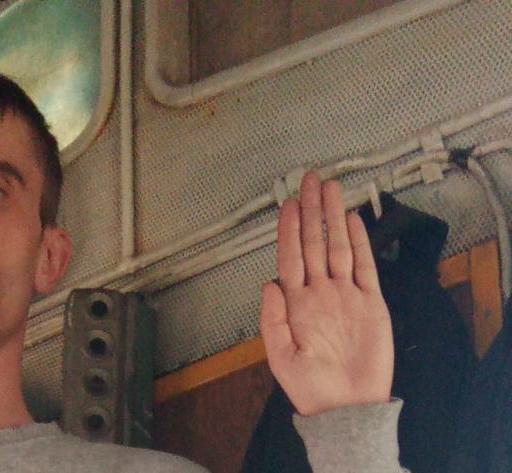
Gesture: stop